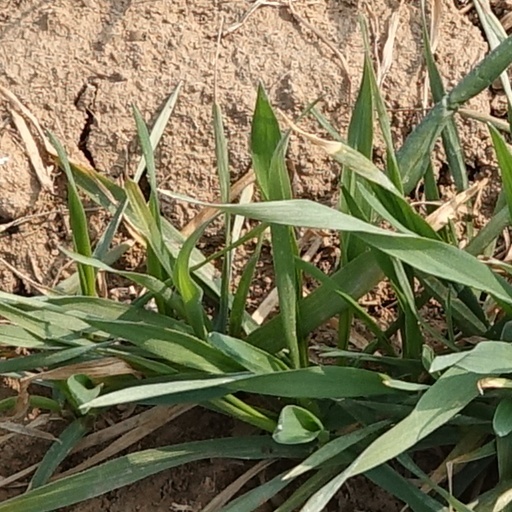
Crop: wheat